David Dunnels White

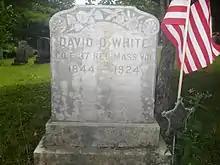
Tombstone of David Dunnels White, located in the Bozrah Cemetery, East Hawley, Massachusetts

David Dunnels White (April 14, 1844 – February 9, 1924) was an American farmer who served as a Union soldier during the American Civil War. His "single-handed capture of Confederate Major General George Washington Custis Lee" in 1865 became widely publicized in 2011 as an act that possibly ended the war early, saving many lives. His nomination for a Medal of Honor was declined by the United States Army in 2016.